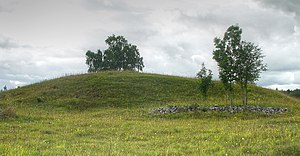
Subboreal tid
Bronzealderhøj
Subboreal tid fra ca. 3.900-500 f.Kr. startede med temperaturmaksimum for Danmark efter istiden og derefter faldt temperaturen støt gennem hele perioden indtil den nåede nogenlunde det niveau vi kender i dag. Vandstanden faldt igen, så også landet begyndte at ligne det land vi kender i dag. Og på et helt tredje punkt skete der markante ændringer – jægerne blev bofaste og begyndte at dyrke jorden og holde dyr.